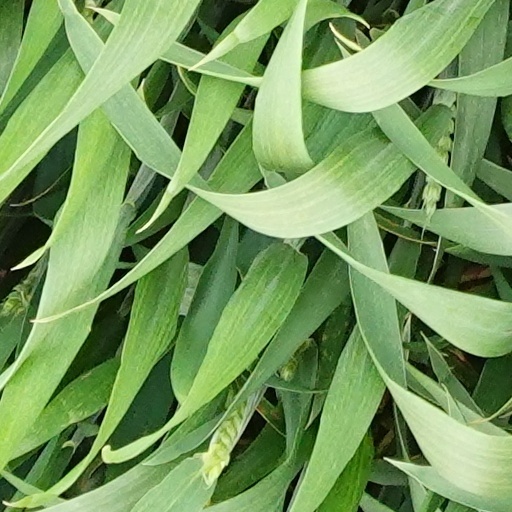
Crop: wheat